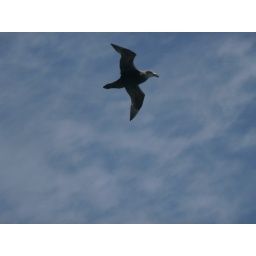
bird flying over the boat